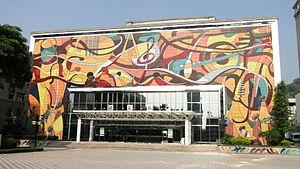
Taichung est une municipalité spéciale du centre-ouest de l'ile de Taïwan. Avec une population de plus de 2,81 millions d'habitants, Taichung est la seconde ville la plus peuplée de Taïwan après celle de Kaohsiung en juillet 2017. Son nom chinois signifie « centre de Taïwan ». Elle sert de noyau de l'aire métropolitaine Taichung-Chunghua, laquelle est la seconde plus grande aire métropolitaine de Taïwan. La ville actuelle a été formée lorsque le comté de Taichung fusionna avec la province originelle de Taichung afin de former la municipalité spéciale le 25 décembre 2010.